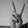
ASL letter: V